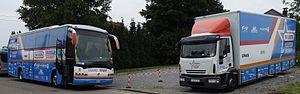
Reportage photographique réalisé le mercredi 30 juillet à l'occasion de l'arrivée de la cinquième et dernière étape du Tour de Wallonie 2014 à Alleur (Ans), Belgique.
La saison 2014 de l'équipe cycliste Wanty-Groupe Gobert est la septième de l'équipe.